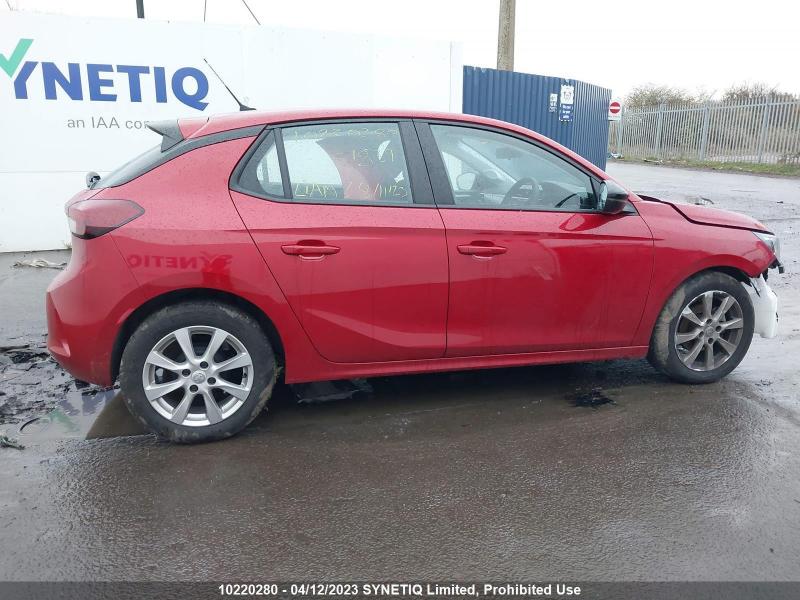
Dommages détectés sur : pare-choc avant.
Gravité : majeur